Pseudorinelepis

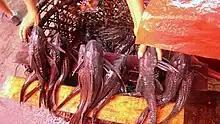
Carachama fish on the market, Peru.

This species is an armored catfish which, since the 1990s, has started to be offered quite regularly as an aquarium fish under the name "Pineapple Pleco". The term "pleco" here is of course a popular generalisation, as taxonomy has never placed this fish in the former genus "Plecostomus". The armour is also pleasantly spiked along the sides of the fish, which causes the pineapple resemblance celebrated in the commercial name of the species. Additionally, under the L-number system used by hobbyists, it as referred to as both L152 and L095.